Gottfried van Swieten

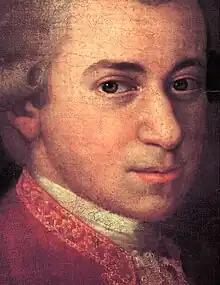
Mozart, about 1780. Detail of Mozart family portrait by Johann Nepomuk della Croce

Van Swieten first met Wolfgang Amadeus Mozart in 1768, when he was 35 years old and Mozart a boy of 11. The Mozart family was visiting Vienna, hoping to achieve further fame and income following the earlier completion of their Grand Tour of Europe. According to Mozart's father Leopold, van Swieten was involved in the early planning of Wolfgang's ill-fated opera "La finta semplice" (the opera was later blocked by intrigues, and could be performed only in Salzburg).